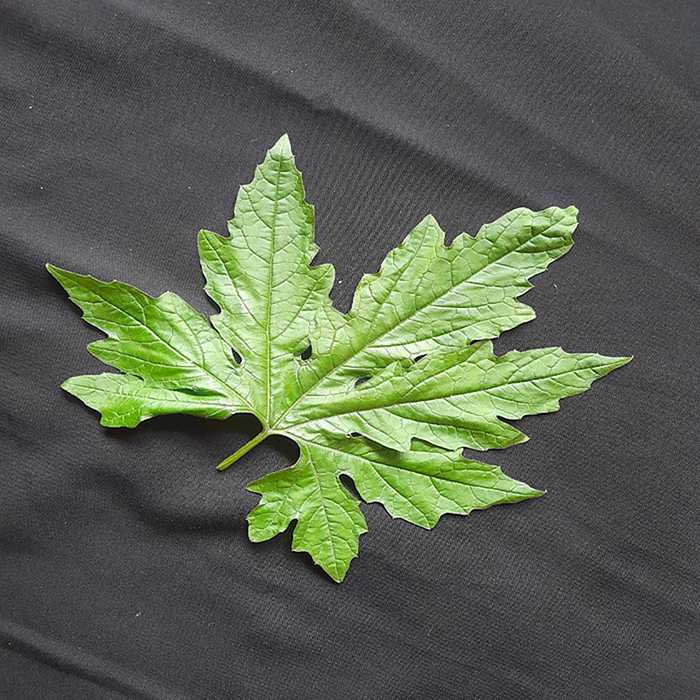
Plant: Bitter Gourd
Label: Fresh leaf